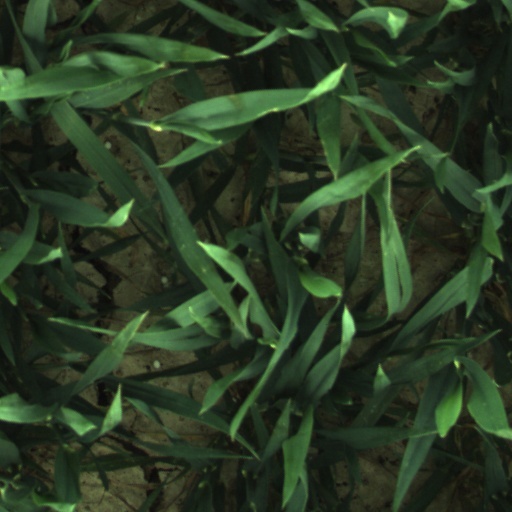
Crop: wheat